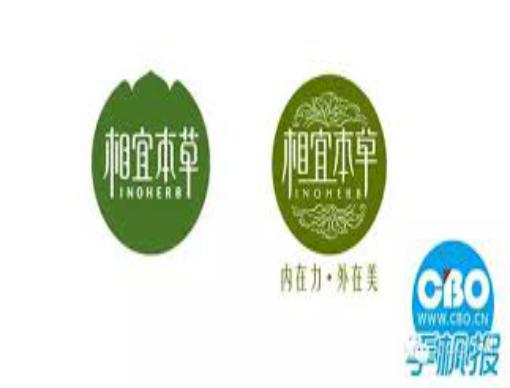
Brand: INOHERB-2
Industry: Necessities